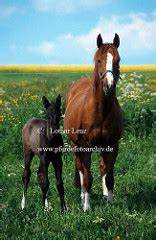
Label: horse